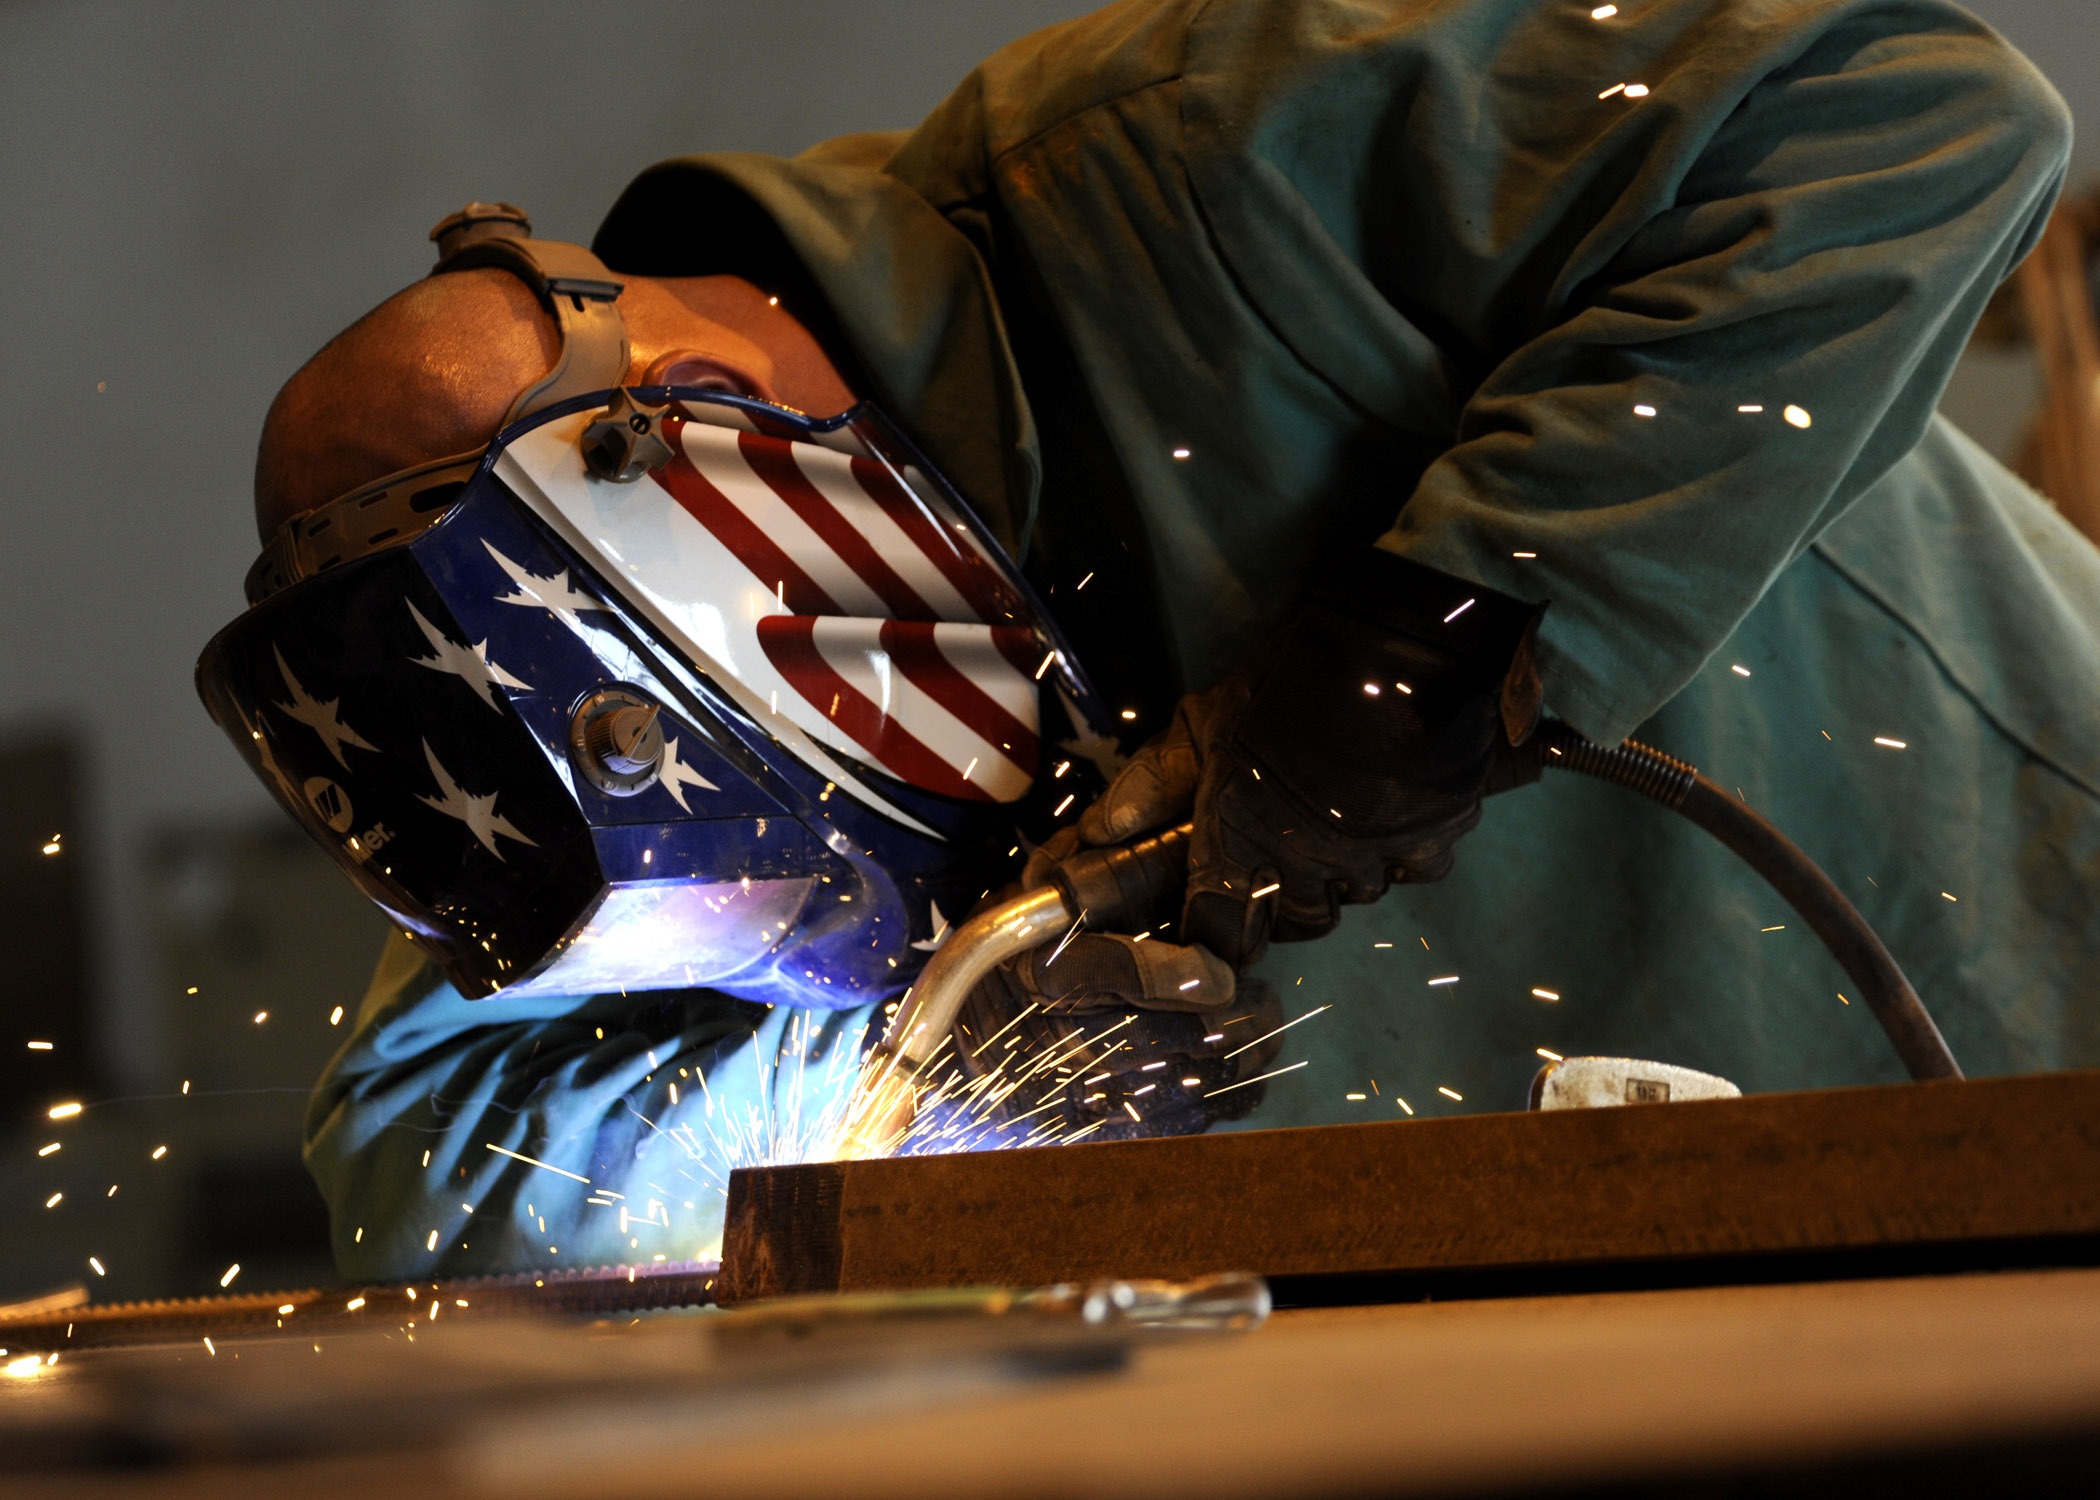
person, military, construction, metal, welding, machine, industry, worker, mask, helmet, welder, build, labor, anime, job, task